Hana yori Dango Final: The Movie

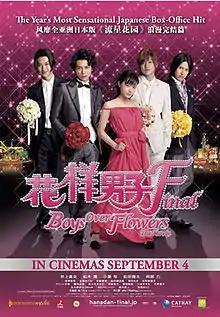
Poster advertising this film in Singapore

is a 2008 Japanese film directed by Yasuharu Ishii and starring Mao Inoue and Jun Matsumoto. It is the last part of the Japanese live-action "Boys Over Flowers" trilogy, based on the manga series by Yoko Kamio. It is marketed internationally as Boys Over Flowers Final or Boys Over Flowers: The Movie and released in some Asian countries as the latter.